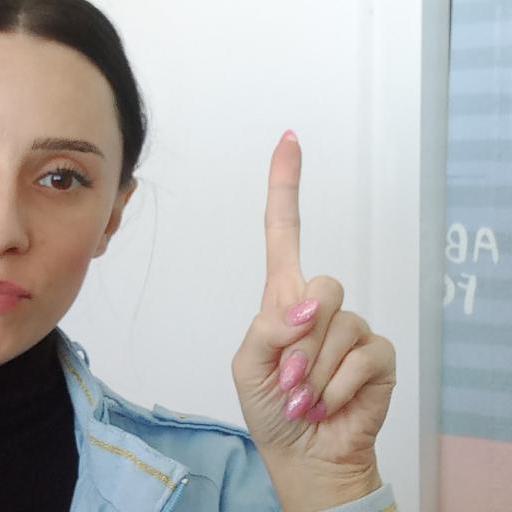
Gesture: one